Rann government

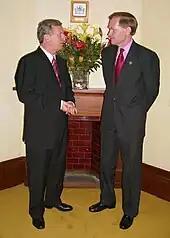
Rann (left) with former US Deputy Secretary of State Robert Zoellick (right) in 2005.

Rann later secured the support of conservative independent Rory McEwen and the Nationals' Karlene Maywald by adding them to his cabinet. He also agreed to back Liberal-turned-independent Bob Such as Speaker after Lewis resigned. South Australia's debt achieved a AAA rating under the Rann Labor government, prompting Business SA chief executive Peter Vaughan to praise Labor's economic management.